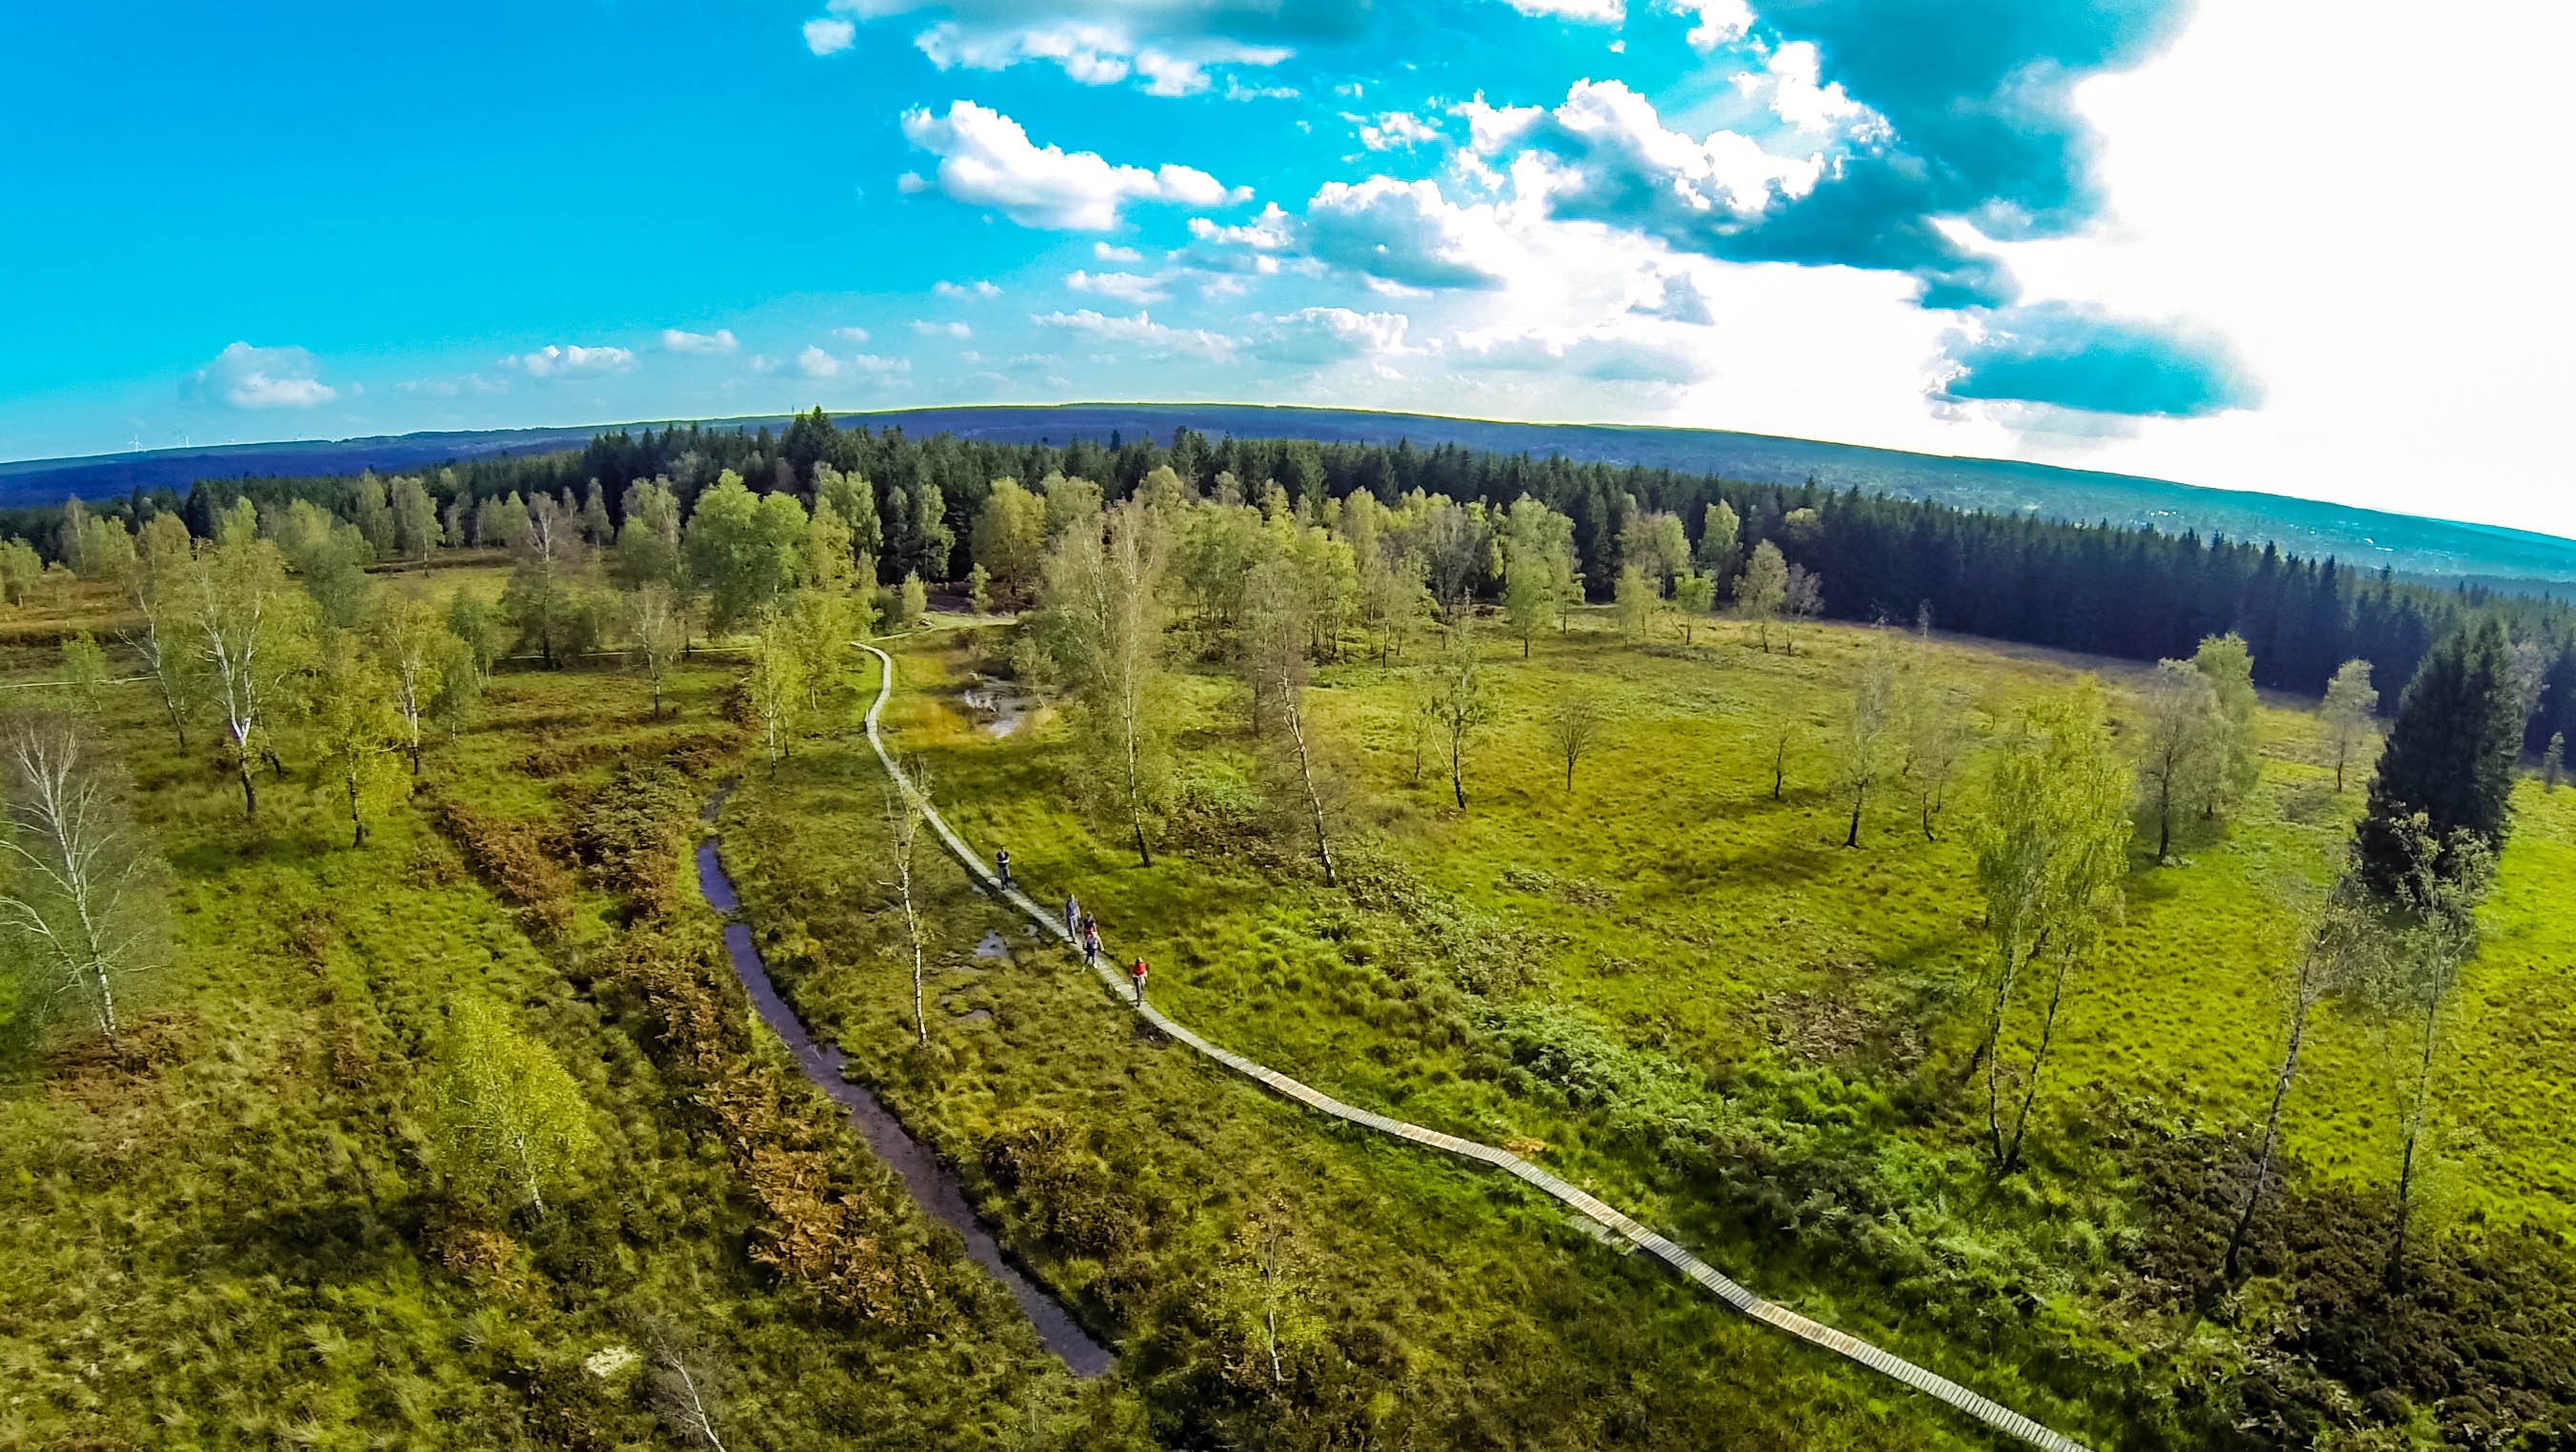
landscape, tree, nature, forest, swamp, mountain, plant, hiking, meadow, hill, valley, mountain range, panorama, walk, agriculture, terrain, ridge, moor, grassland, wetland, plateau, habitat, mood, eifel, ecosystem, moorland, grasses, nature conservation, nature reserve, venn, mountain pass, hill station